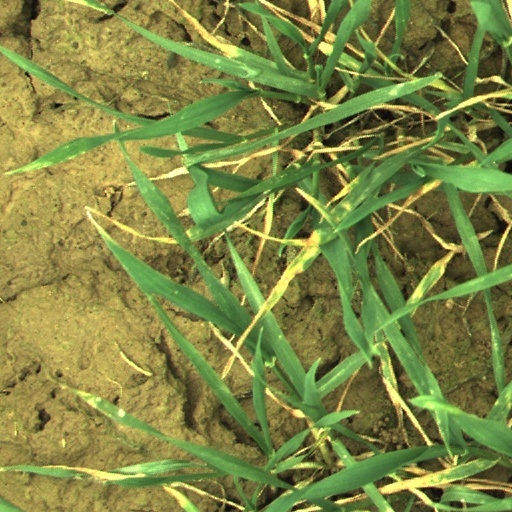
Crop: wheat